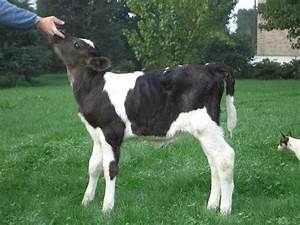
Label: cow